Bill Anderson

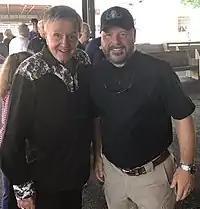
Anderson and Arkansas Congressman Rick Crawford, 2017

Anderson ventured further into television in the late 1970s. Between 1977 and 1978, Sarah Purcell and he co-hosted the ABC game show "The Better Sex". In 1980, he appeared on two episodes of the ABC soap opera "One Life to Live", portraying a fictionalized version of himself. In a 1980 interview, then-ABC vice president Jackie Smith called the decision "a first" for a country artist. Also in the 1980s, Anderson hosted the program "Backstage at the Grand Ole Opry" and the game show "Fandango", which both aired on the former Nashville Network (TNN). "Fandango" was brought to Anderson's attention by the program director of WSM TV in Nashville, who believed that a country music trivia show would be successful for the network. "I've gotten into a lot of different things. I'm probably in the public eye more right now than I've ever been because of the things that I do on television", he said in 1988. He remained with "Fandango" until 1989. Anderson was then invited to join the cast of the TNN competition program "You Can Be a Star." Anderson was involved in the show's inner workings, including helping to develop the scoring system. In addition, his touring band was hired as the show's stage band.